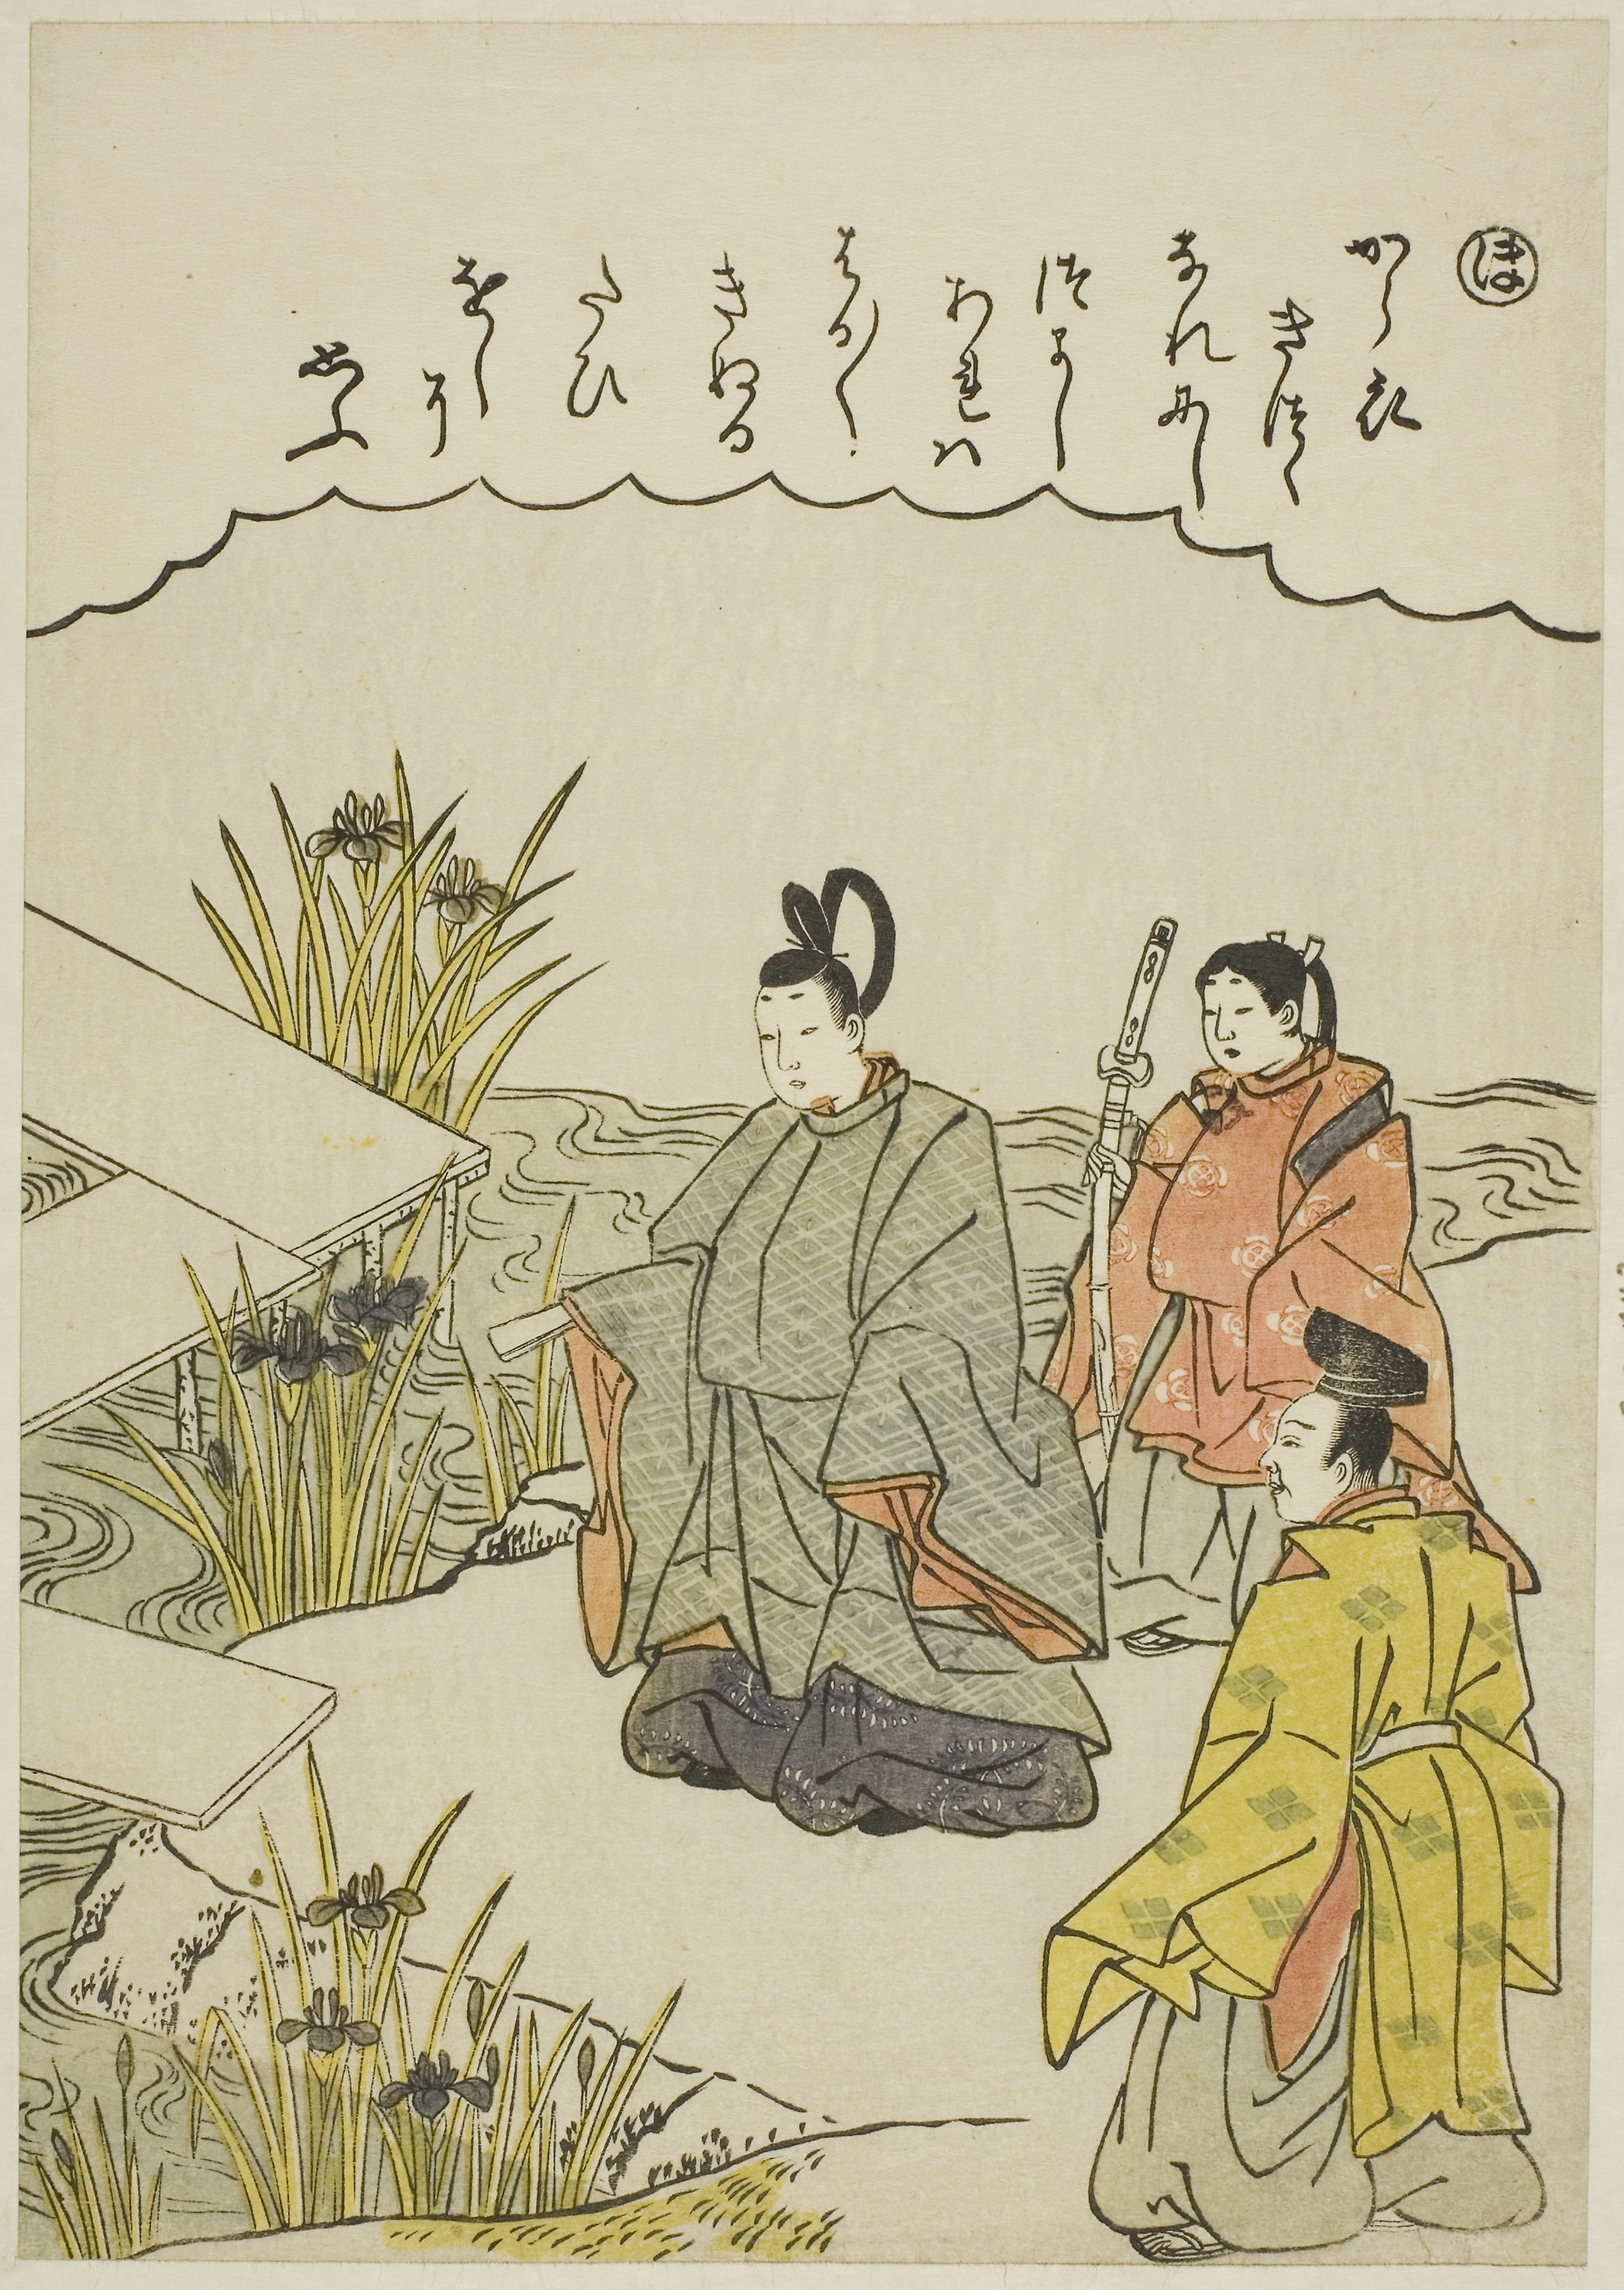
cartoon, mammal, text, fauna, vertebrate, art, human behavior, illustration, fiction, fictional character, comics, organism, font, paper, history, printmaking, bird, plant, drawing